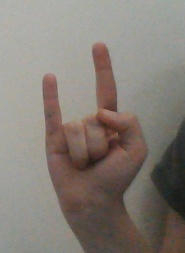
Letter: la